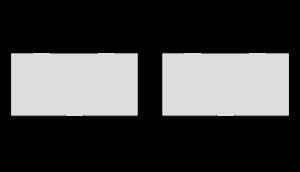
Kommutativitet
En funktion